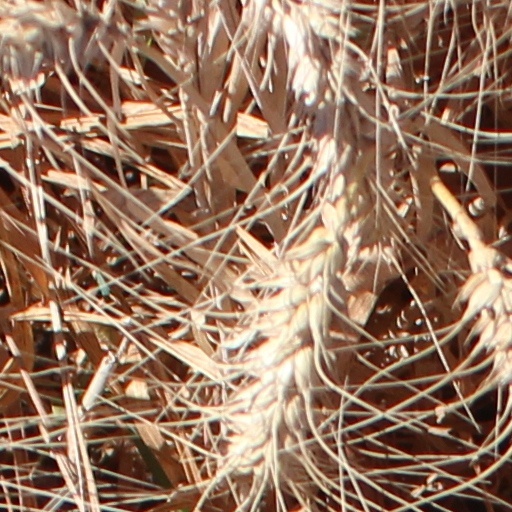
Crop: wheat